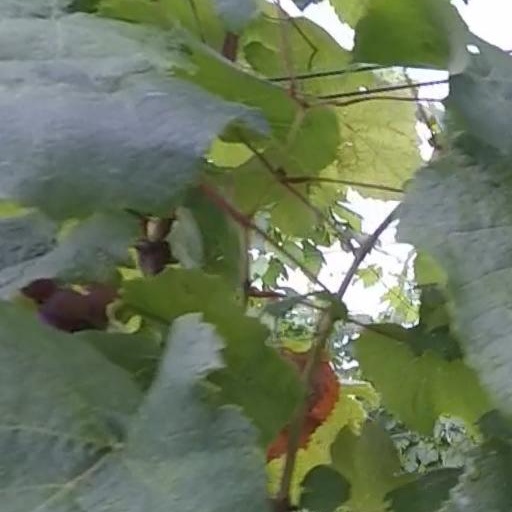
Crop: grape